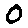
Label: 0